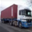
Label: truck